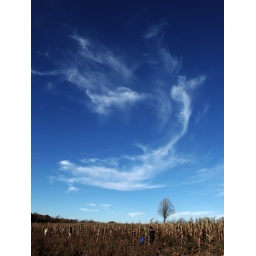
tree in sky